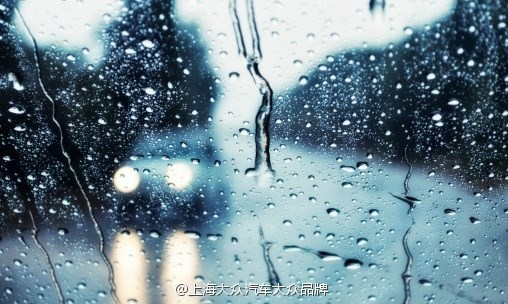
Weather: rain or strom